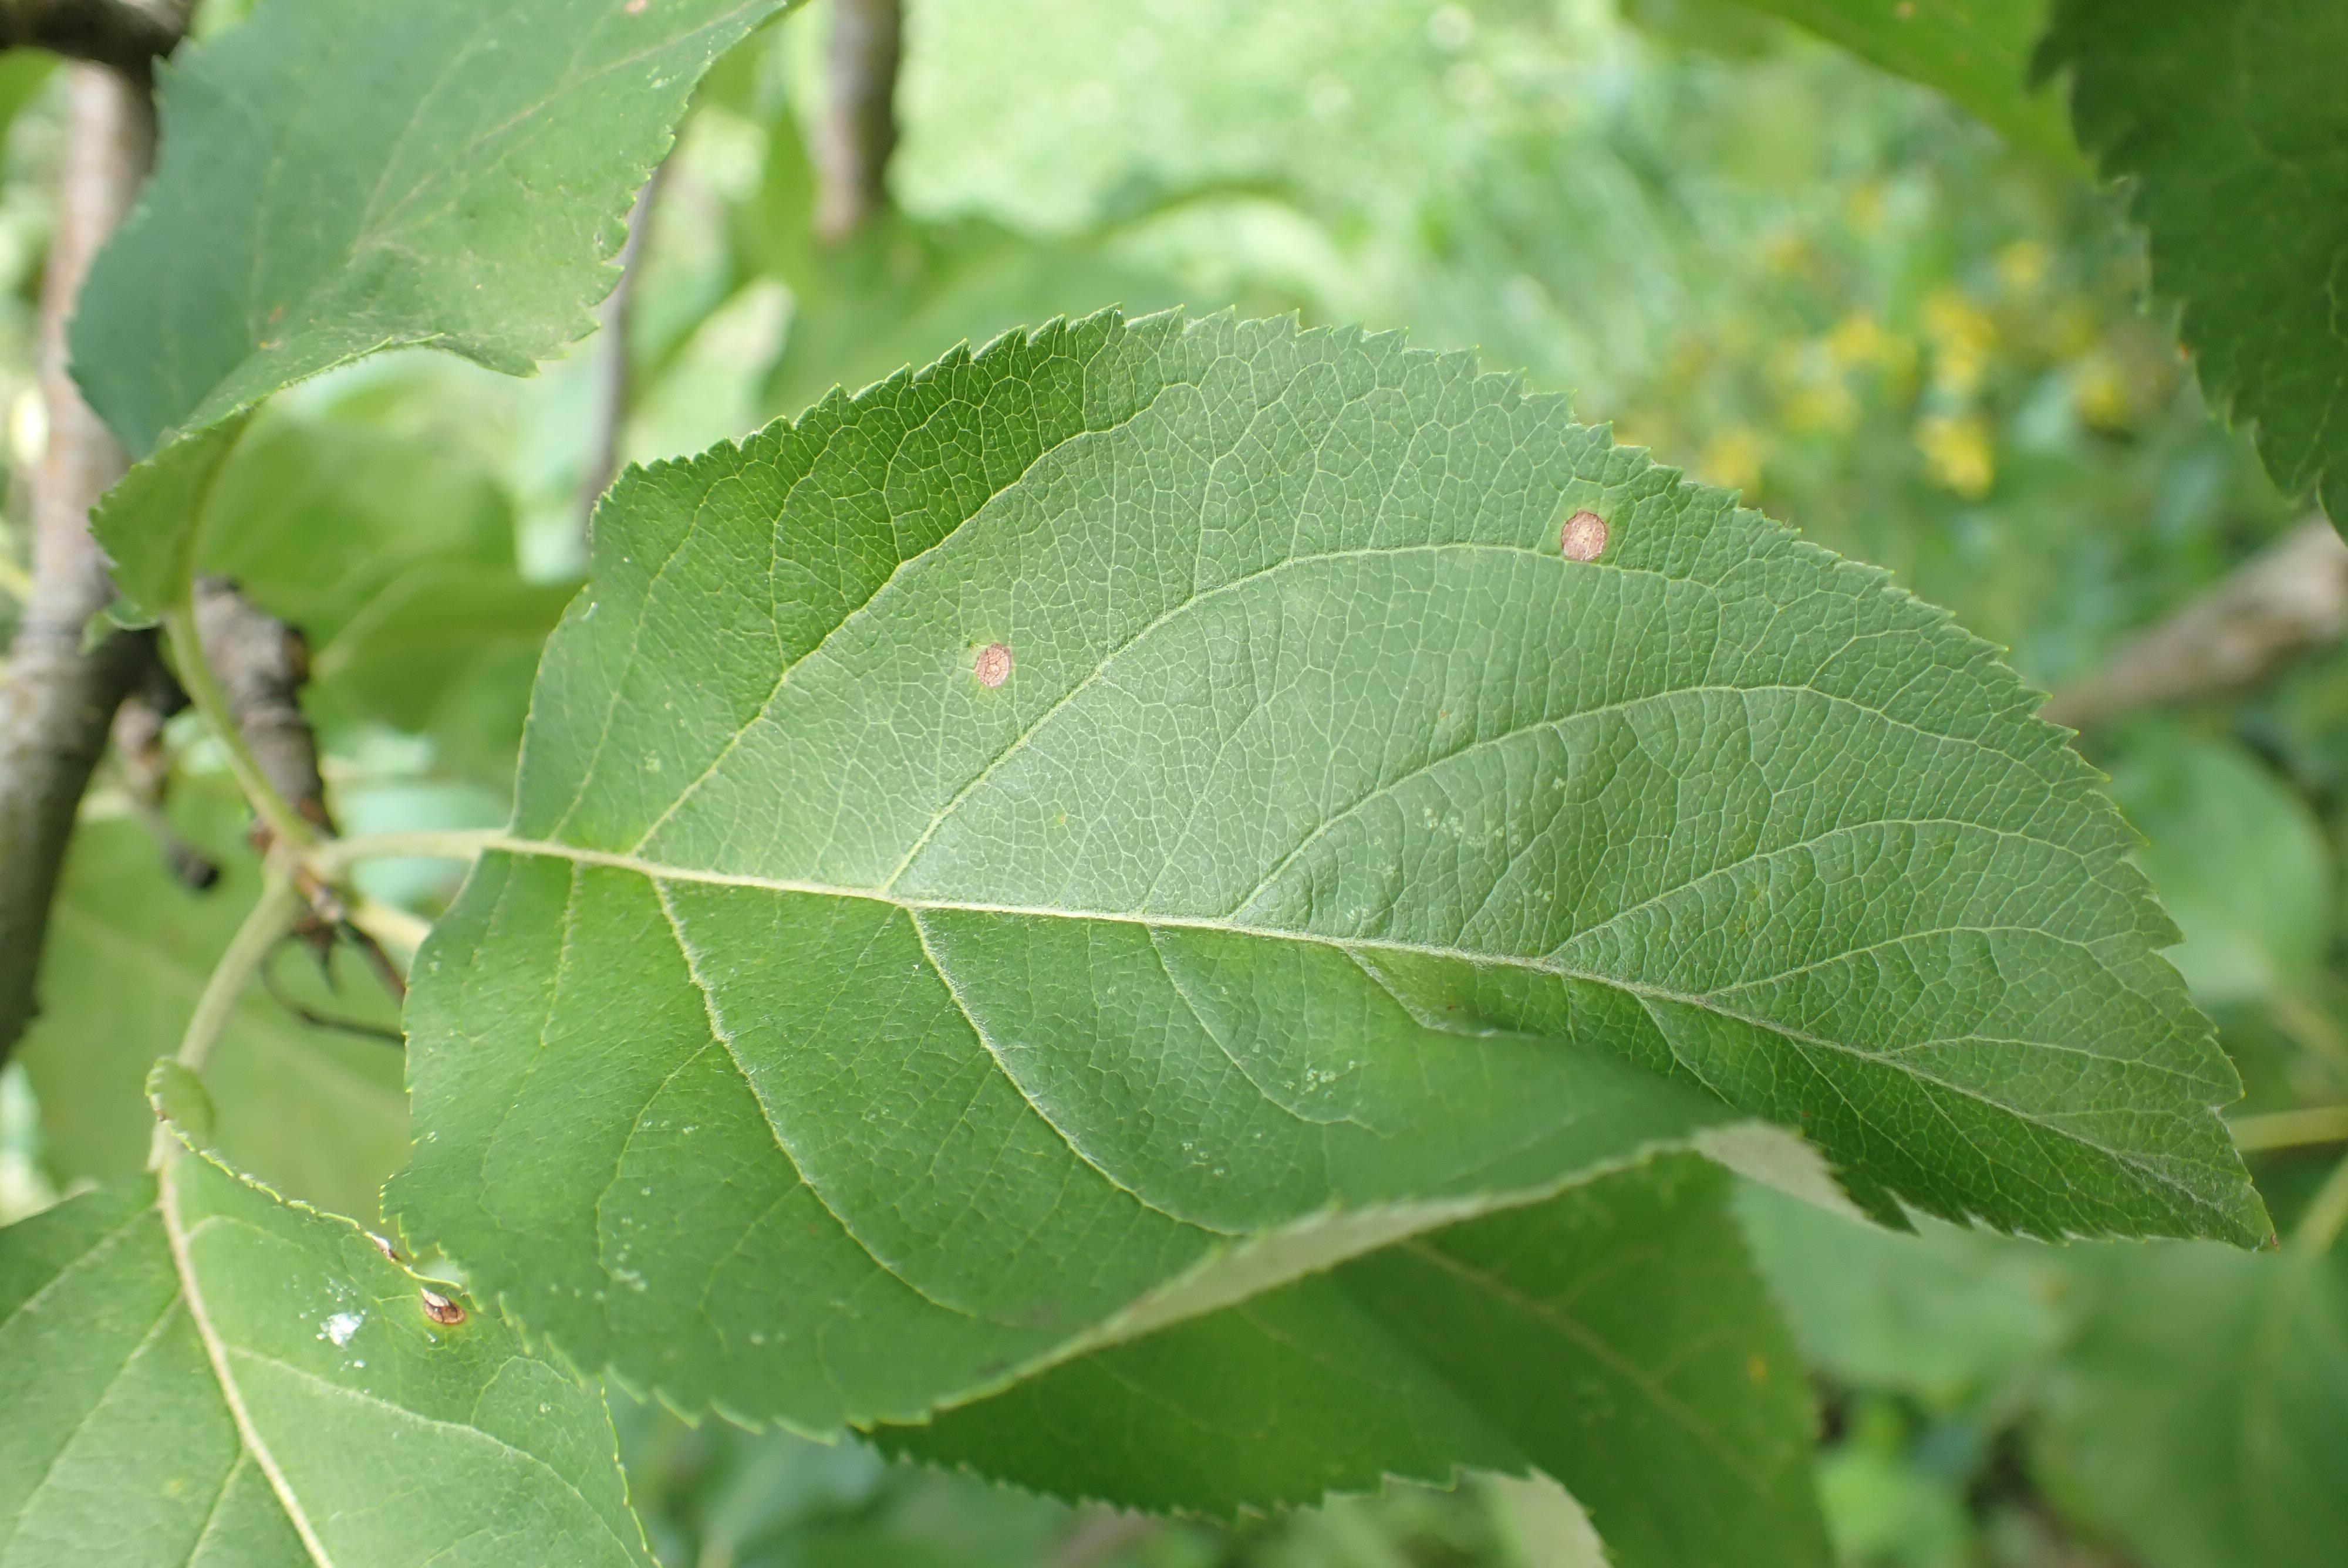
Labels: frog_eye_leaf_spot